Embassy of Germany, Canberra

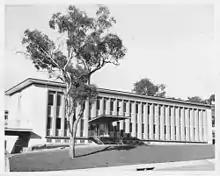
Exterior view of the West German Embassy Canberra in the late 1950s

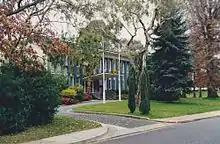
German Embassy Canberra in 1980

Germany and Australia celebrated the 60th anniversary of their diplomatic relations on 28 January 2012. The two countries can look back on a successful shared history. During years past, they have been able to intensify and deepen their relationship in various ways.